Vai (Crete)

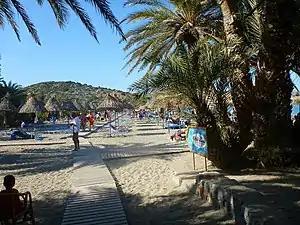
Looking north along the beach through the sun shelters.

Northeastern Crete is characterized geologically by a coastal range of hills followed inland by a relatively flat plain, followed further inland by a higher range. The coastal hills alternate with coastal valleys that have eroded into the sea perpendicular to the coastline so as to form headlands alternating with beaches behind which are valleys that may or may not have penetrated into or beyond the plain. The Vai area has three of these. On the south is Psili Ammos beach, which penetrates about between its headlands and is about wide, consisting of the "fine sand" for which it is named. The next valley up has been utilized for the Vai beach parking lot, which is about by and is surrounded on all sides but one by precipitous rocky slopes. Trails lead to viewpoints from the top.